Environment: real
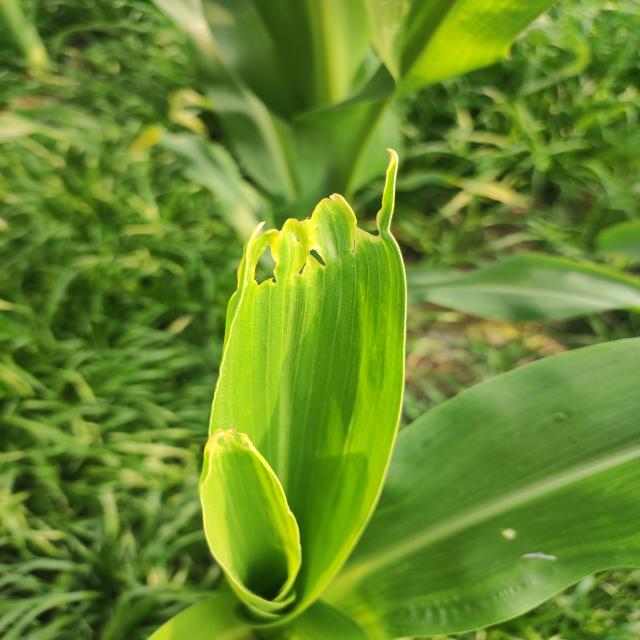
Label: fall_armyworm